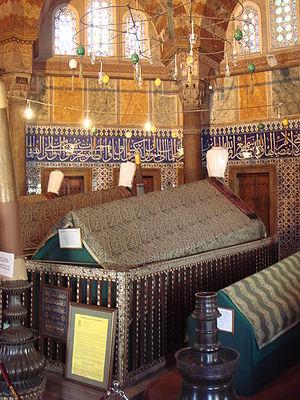
Soliman Iᵉʳ est probablement né le 6 novembre 1494 à Trébizonde dans l'actuelle Turquie et mort le 6 septembre 1566 à Szigetvár dans l'actuelle Hongrie. Fils de Sélim Iᵉʳ Yavuz, il fut le dixième sultan de la dynastie ottomane de 1520 à sa mort en 1566. On le nomme Soliman le Magnifique en Occident et le Législateur en Orient en raison de sa reconstruction complète du système juridique ottoman.